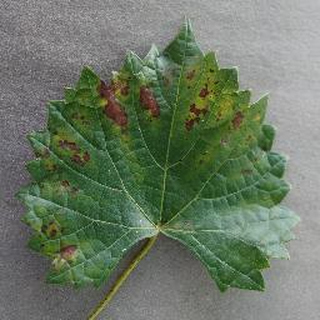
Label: grape_esca_black_measles